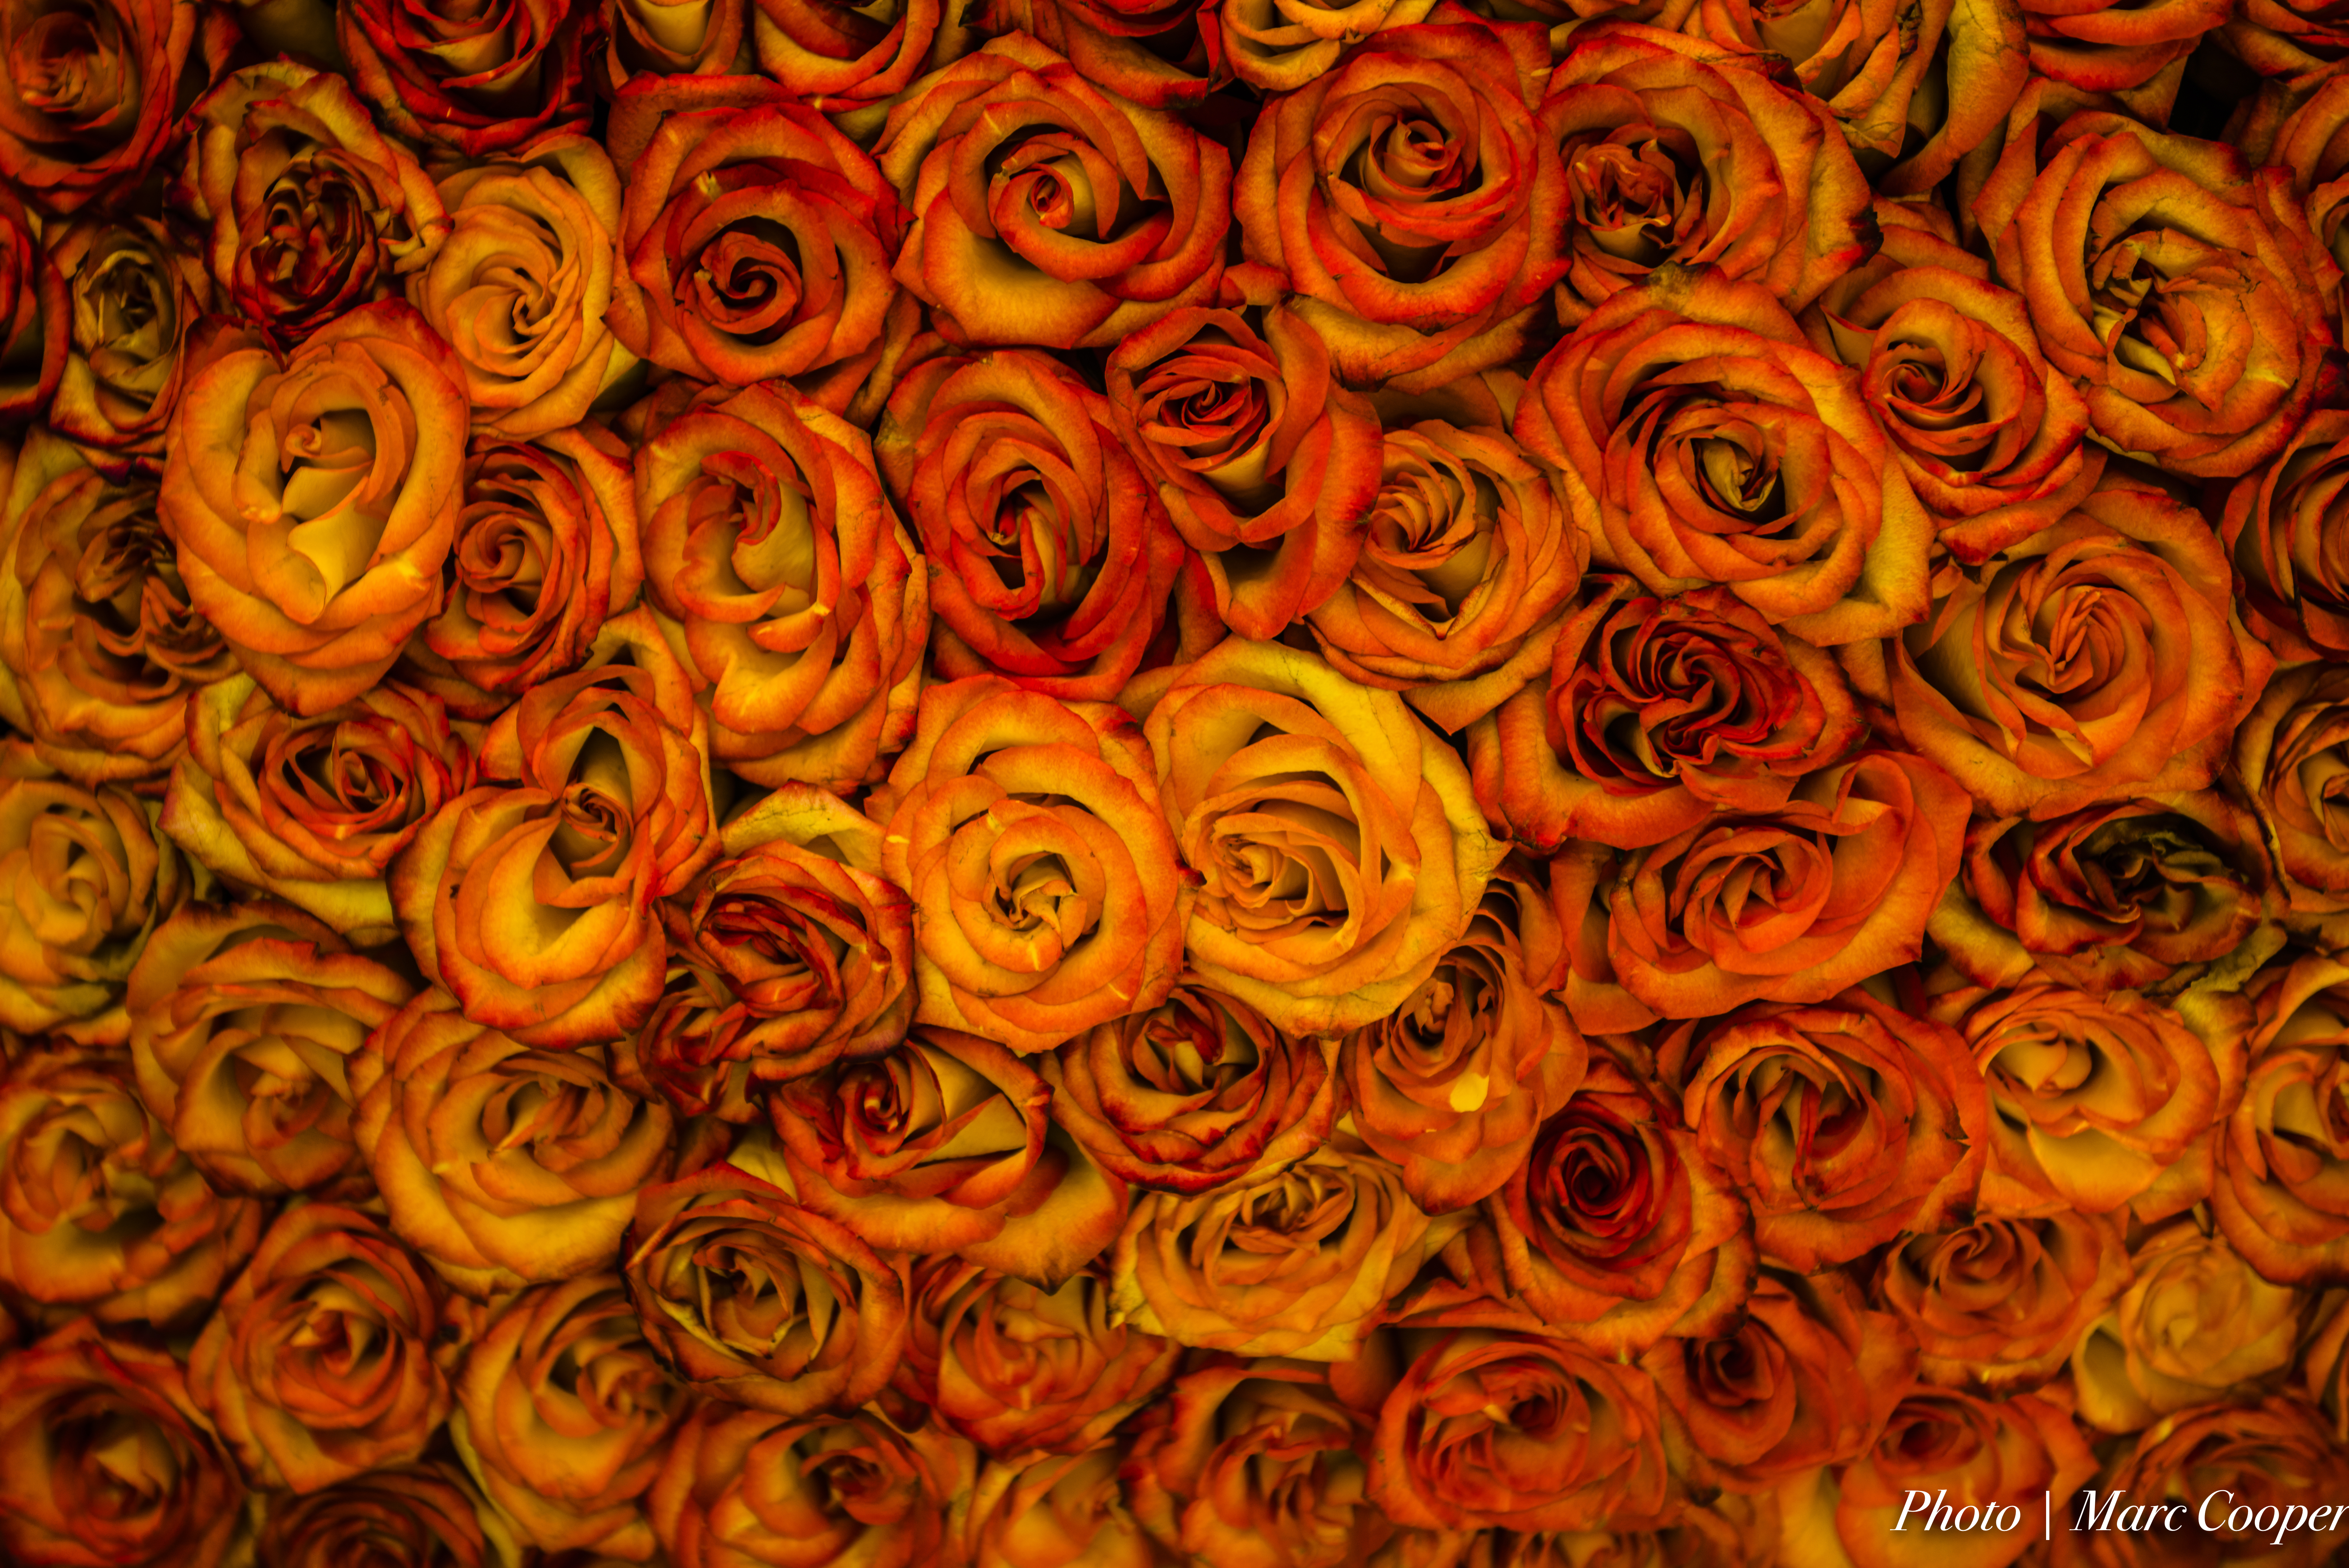
flower, petal, orange, pattern, red, nikon, yellow, circle, flowers, font, roses, hdr, d810, autofocus, marccooper, bellagio, lasvegas, arboretum, vegasarboretum